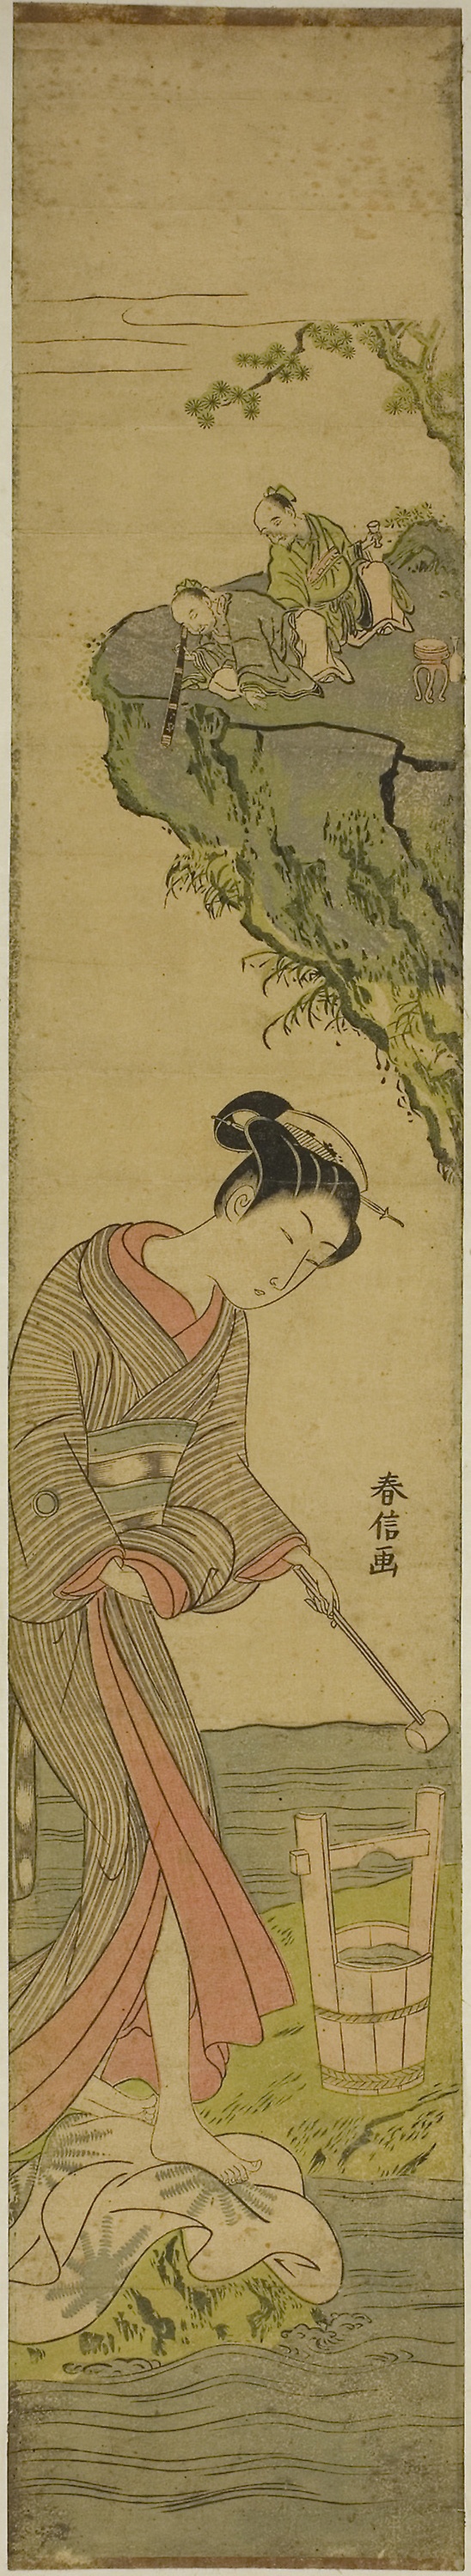
illustration, art, painting, drawing